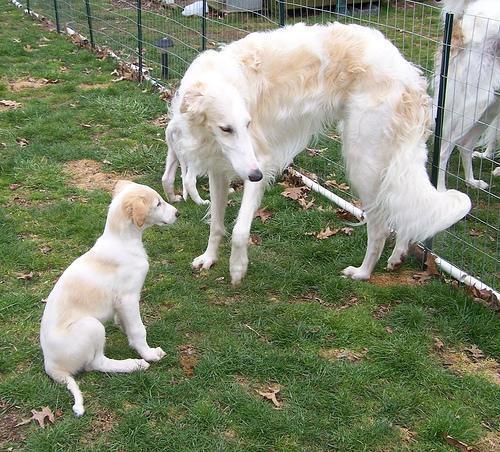
borzoi